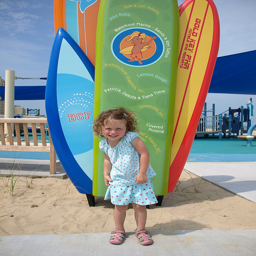
a little girl that is next to some surfboards
A little girl standing in front of a pile of surfboards.
a small girl is standing by the sand
there is a young girl that is posing in front of many surf boards
a little girl standing in front of surf boards